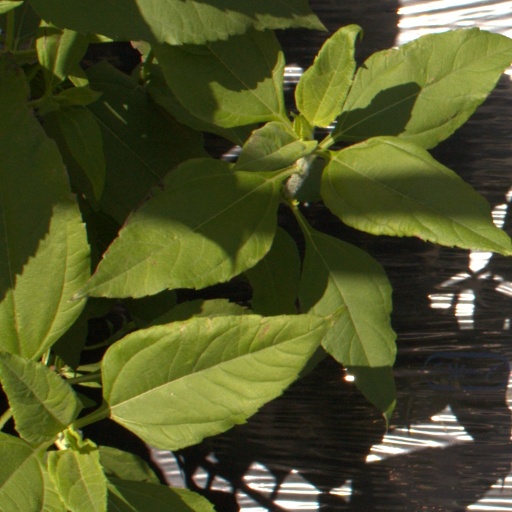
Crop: Jerusalem artichoke